Robert Johnson (Tennessee)

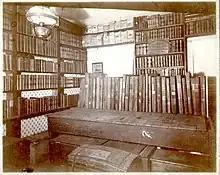
"After Andrew Johnson's son Robert died [in 1869], it appears his room in the second story of the Homestead was turned into Johnson's library. In this room you can see his old tailoring table, made by his brother, William. Most of the rest of the items in this room are now at the Andrew Johnson Museum & Library at Tusculum College." (Photograph reportedly taken 1901; photo and caption from Andrew Johnson National Historic Site)

Per the editors of "The Papers of Andrew Johnson", in May 1863, the month following Charles Johnson's death, Robert had been placed on "detached duty, first to raise a brigade, in which he was unsuccessful, and then for unspecified activities at Nashville..." In November 1863, Andrew Johnson wrote to Robert Johnson demanding that he resign entirely from the service of the Union Army: